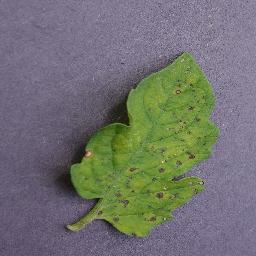
Label: Tomato___Septoria_leaf_spot